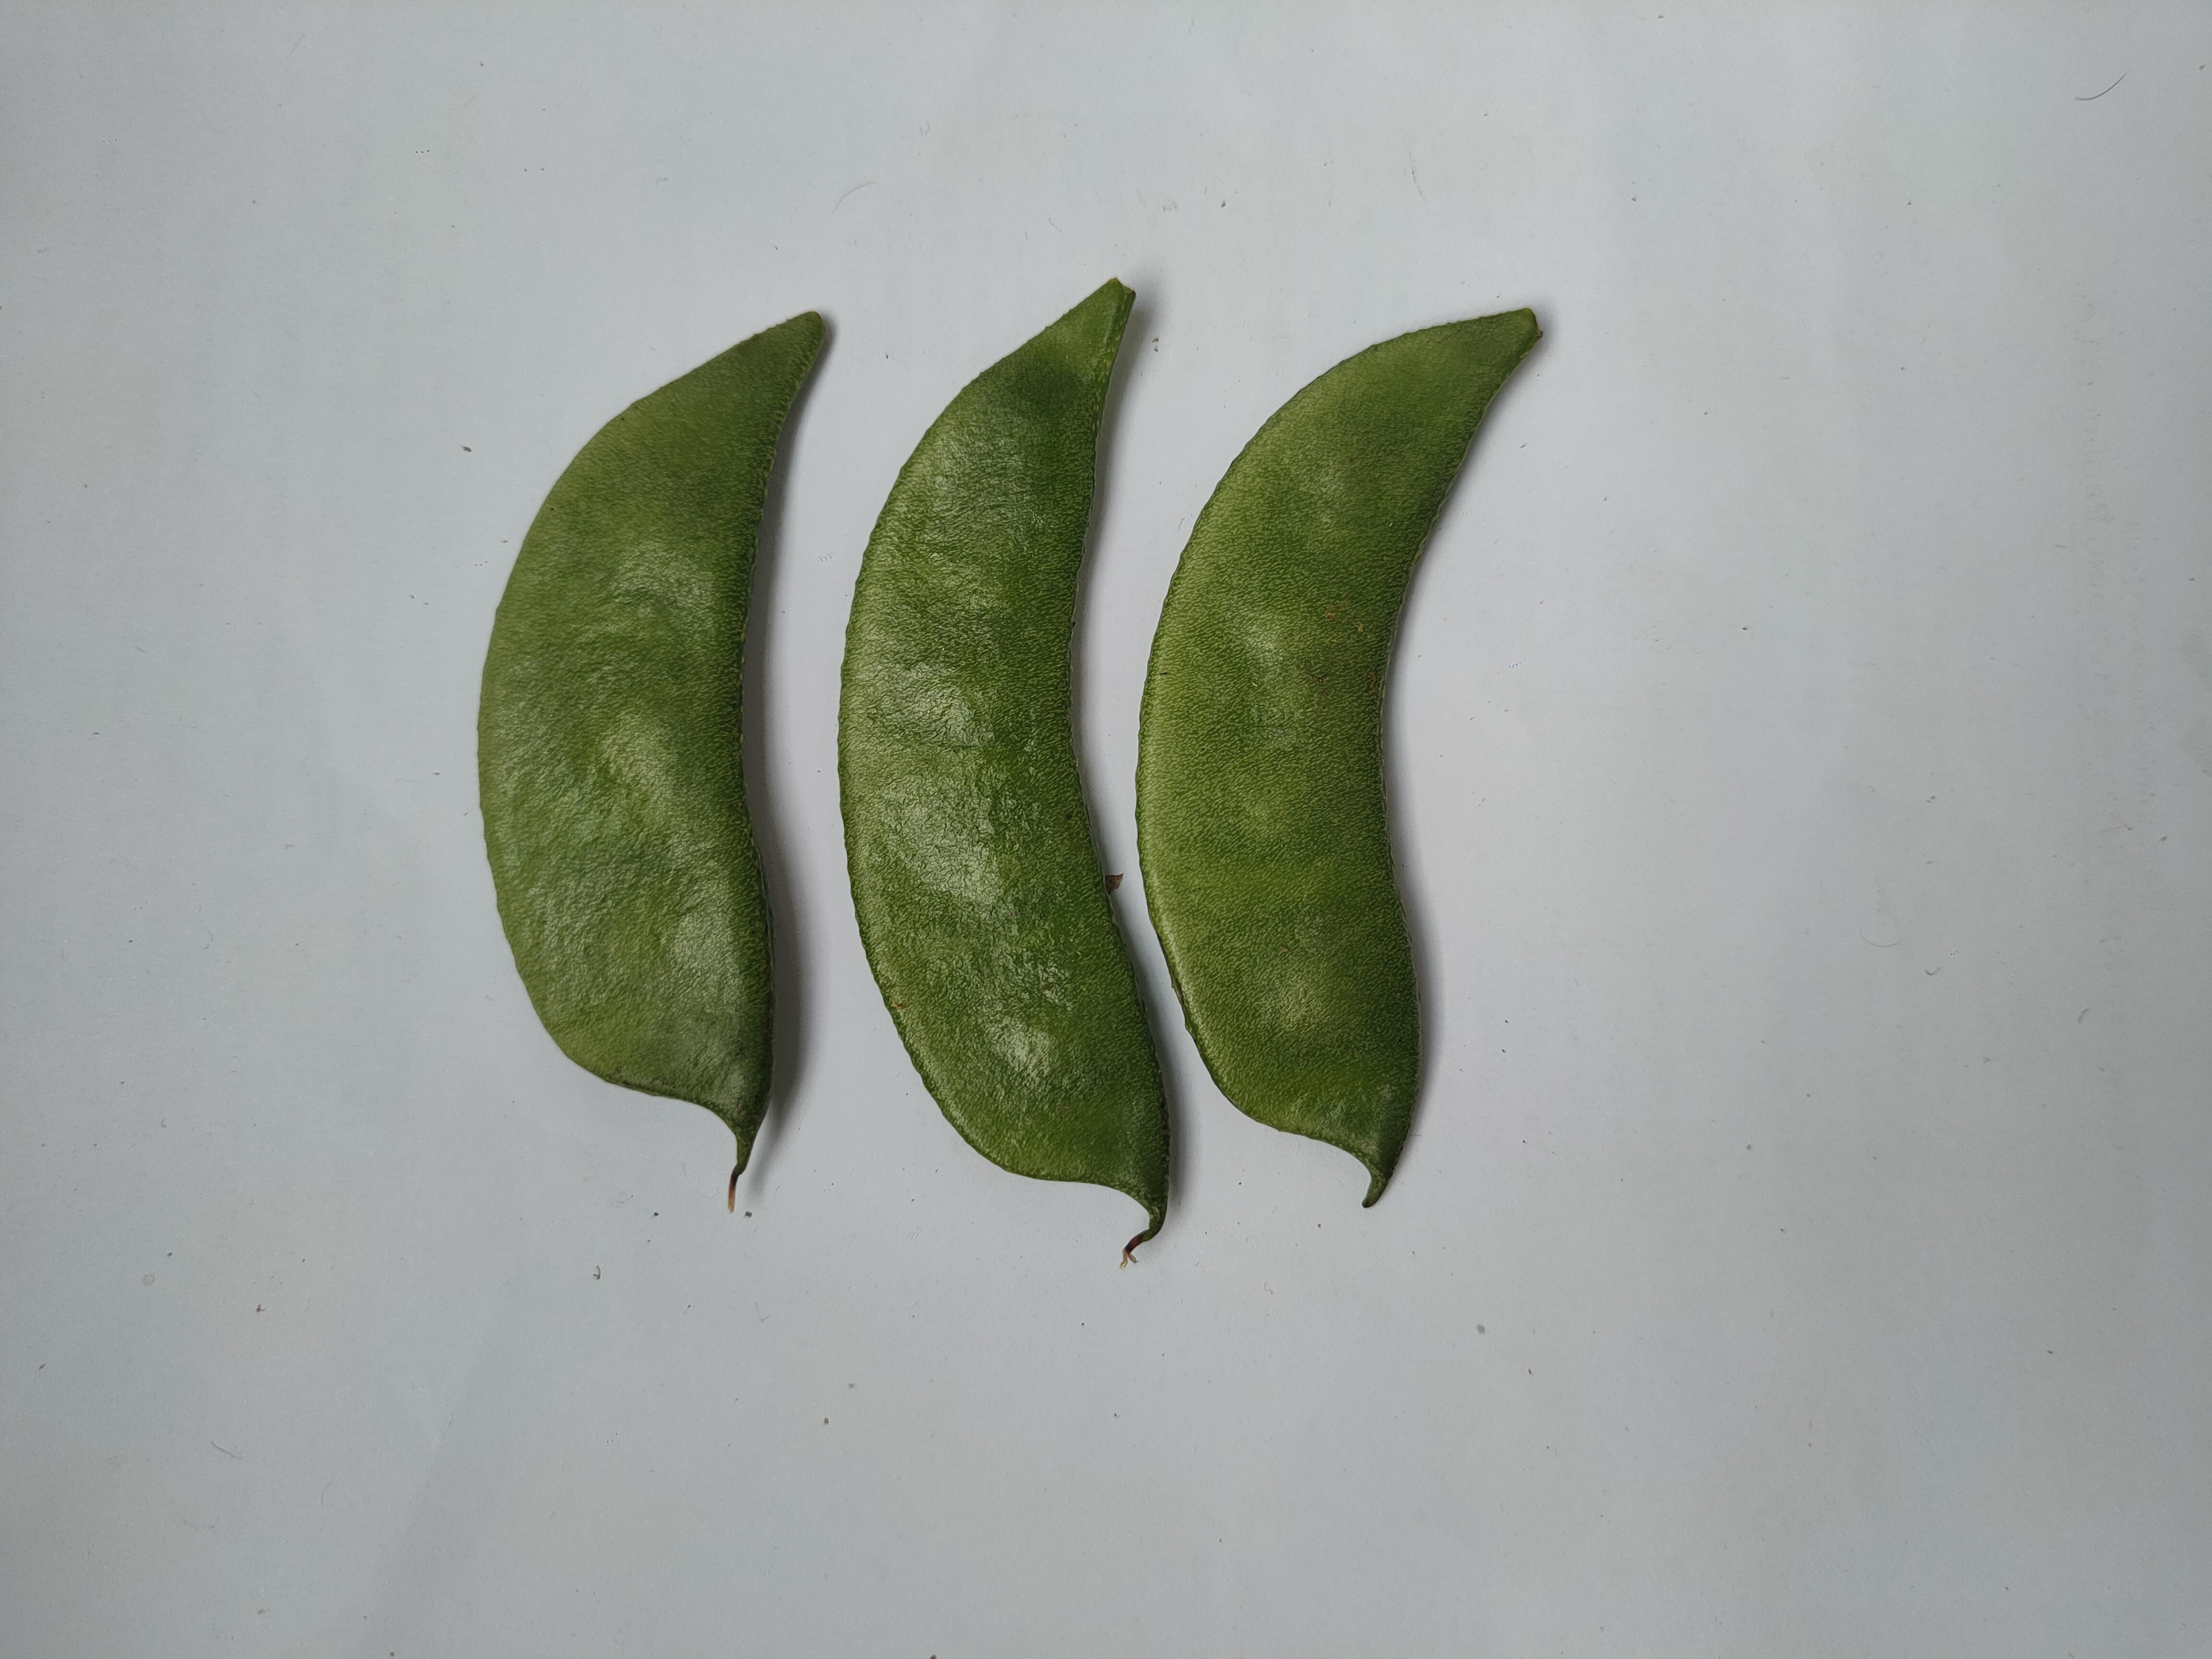
Label: Bean